Transfer of Emiliano Sala from FC Nantes to Cardiff City F.C.

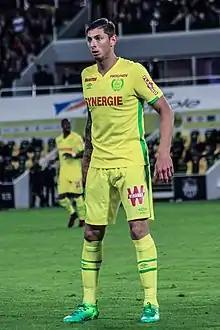
Emiliano Sala during his time with FC Nantes.

The association football transfer of Emiliano Sala from FC Nantes to Cardiff City F.C. occurred on 19 January 2019. After month-long negotiations between the two clubs, Welsh-based Premier League club Cardiff City agreed to pay French Ligue 1 club Nantes a club record £15 million transfer fee for Emiliano Sala, a 28-year-old Argentine striker. Sala was Cardiff manager Neil Warnock's prime target in the club's attempt to stave off relegation during the 2018–19 season.